Global Biofuel Alliance

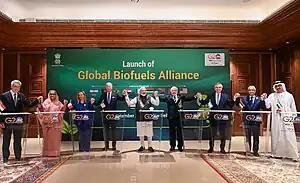
Launch of the Global Biofuels Alliance at G20 New Delhi 2023

Eight G20 countries: 1. Argentina, 2. Brazil, 3. Canada, 4. India 5. Italy, 6. Japan 7. South Africa, 8. USA